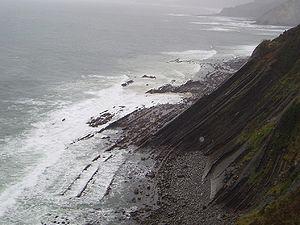
La côte basque ou Euskal Kostaldea en basque désigne le littoral compris entre l'embouchure de l'Adour à Anglet et Muskiz à l'ouest de Bilbao. Elle est baignée par la mer Cantabrique et le golfe de Gascogne.